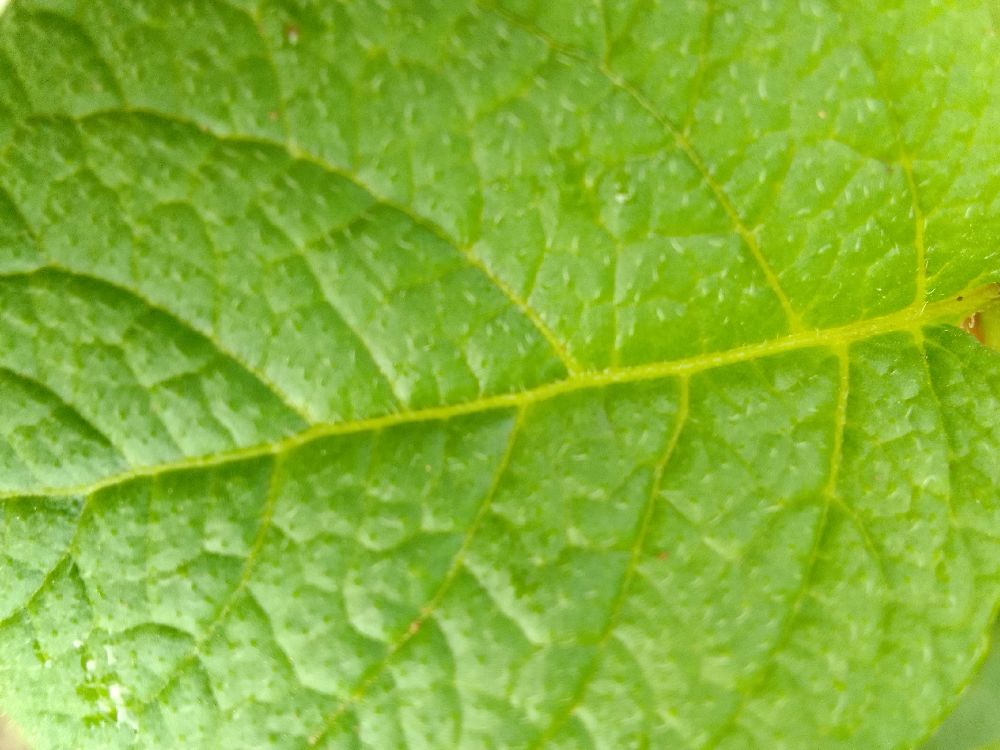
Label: Healthy